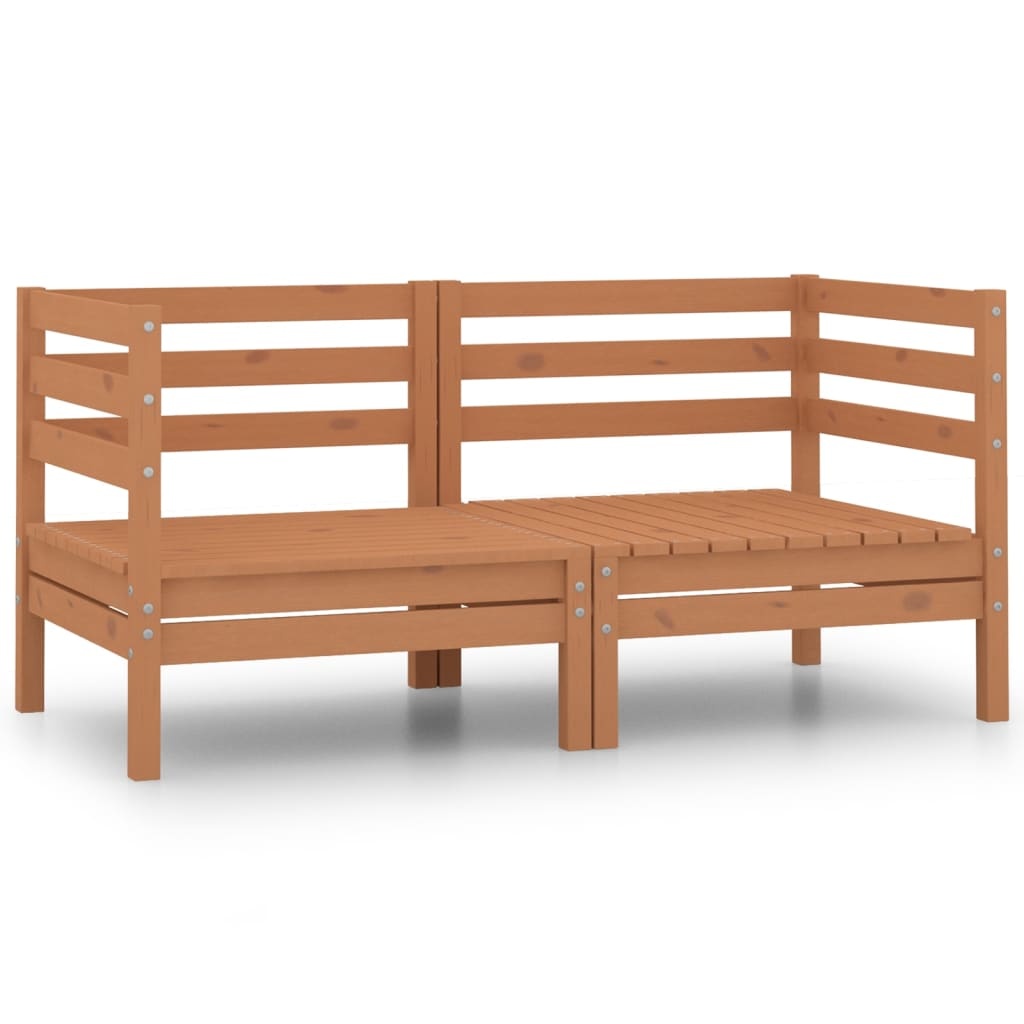
Garten-Ecksofas 2 Stk. Honigbraun Massivholz Kiefer
Brand: vidaXL
Dieses Ecksofa aus Holz ist eine ausgezeichnete Wahl, um sich zu entspannen und das Wetter zu genießen, ein Nickerchen zu machen oder mit Ihrer Familie oder Ihren Freunden zu plaudern. Die Ecksofas sind aus massivem Kiefernholz gefertigt, was sie robust und stabil macht. Zudem sind diese Holzsofas modular aufgebaut, sodass sie sich völlig flexibel einsetzen und leicht an jede Umgebung anpassen lassen. Hinweis: Um die Lebensdauer Ihrer Gartenmöbel zu verlängern, empfehlen wir Ihnen, diese regelmäßig zu reinigen und im Freien vor Niederschlägen oder starken Sonnenstrahlen zu schützen.Reinigung: Verwenden Sie eine milde Seifenlösung.Lagerung: Wenn möglich, an einem kühlen, trockenen Ort im Innenbereich lagern. Wenn das Produkt im Freien gelagert wird, schützen Sie es mit einer wasserdichten Abdeckung. Wischen und trocknen Sie das überschüssige Wasser oder den Schnee nach Regen oder Schneefall von ebenen Flächen. Sorgen Sie für eine ausreichende Luftzirkulation, um feuchtigkeitsbedingte Schäden zu vermeiden. Farbe: Honigbraun Material: Kiefer-Massivholz Maße: 63,5 x 63,5 x 62,5 cm (L x B x H) Zusammenbau erforderlich: Ja Lieferung enthält: 2 x Sofa-Eckteil Maximal 110 kg pro Sitzplatz.
Category: Furniture > Benches > Kitchen & Dining Benches > L-Shaped Benches